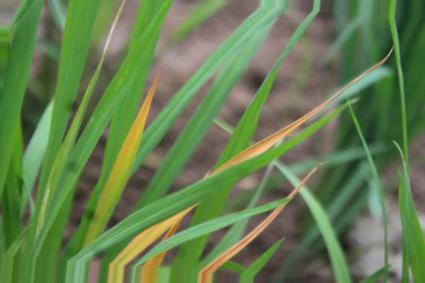
Nhãn: Tungro virus